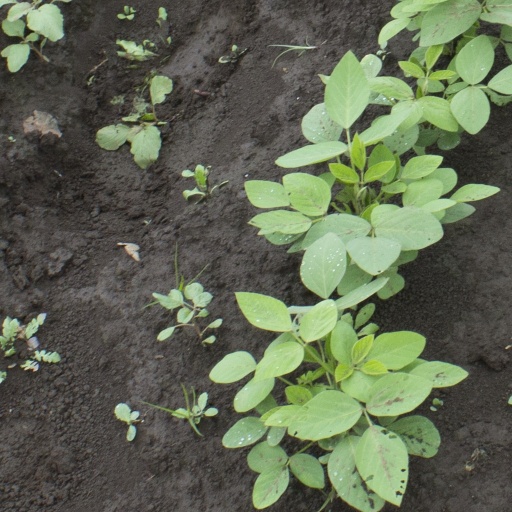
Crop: soybean